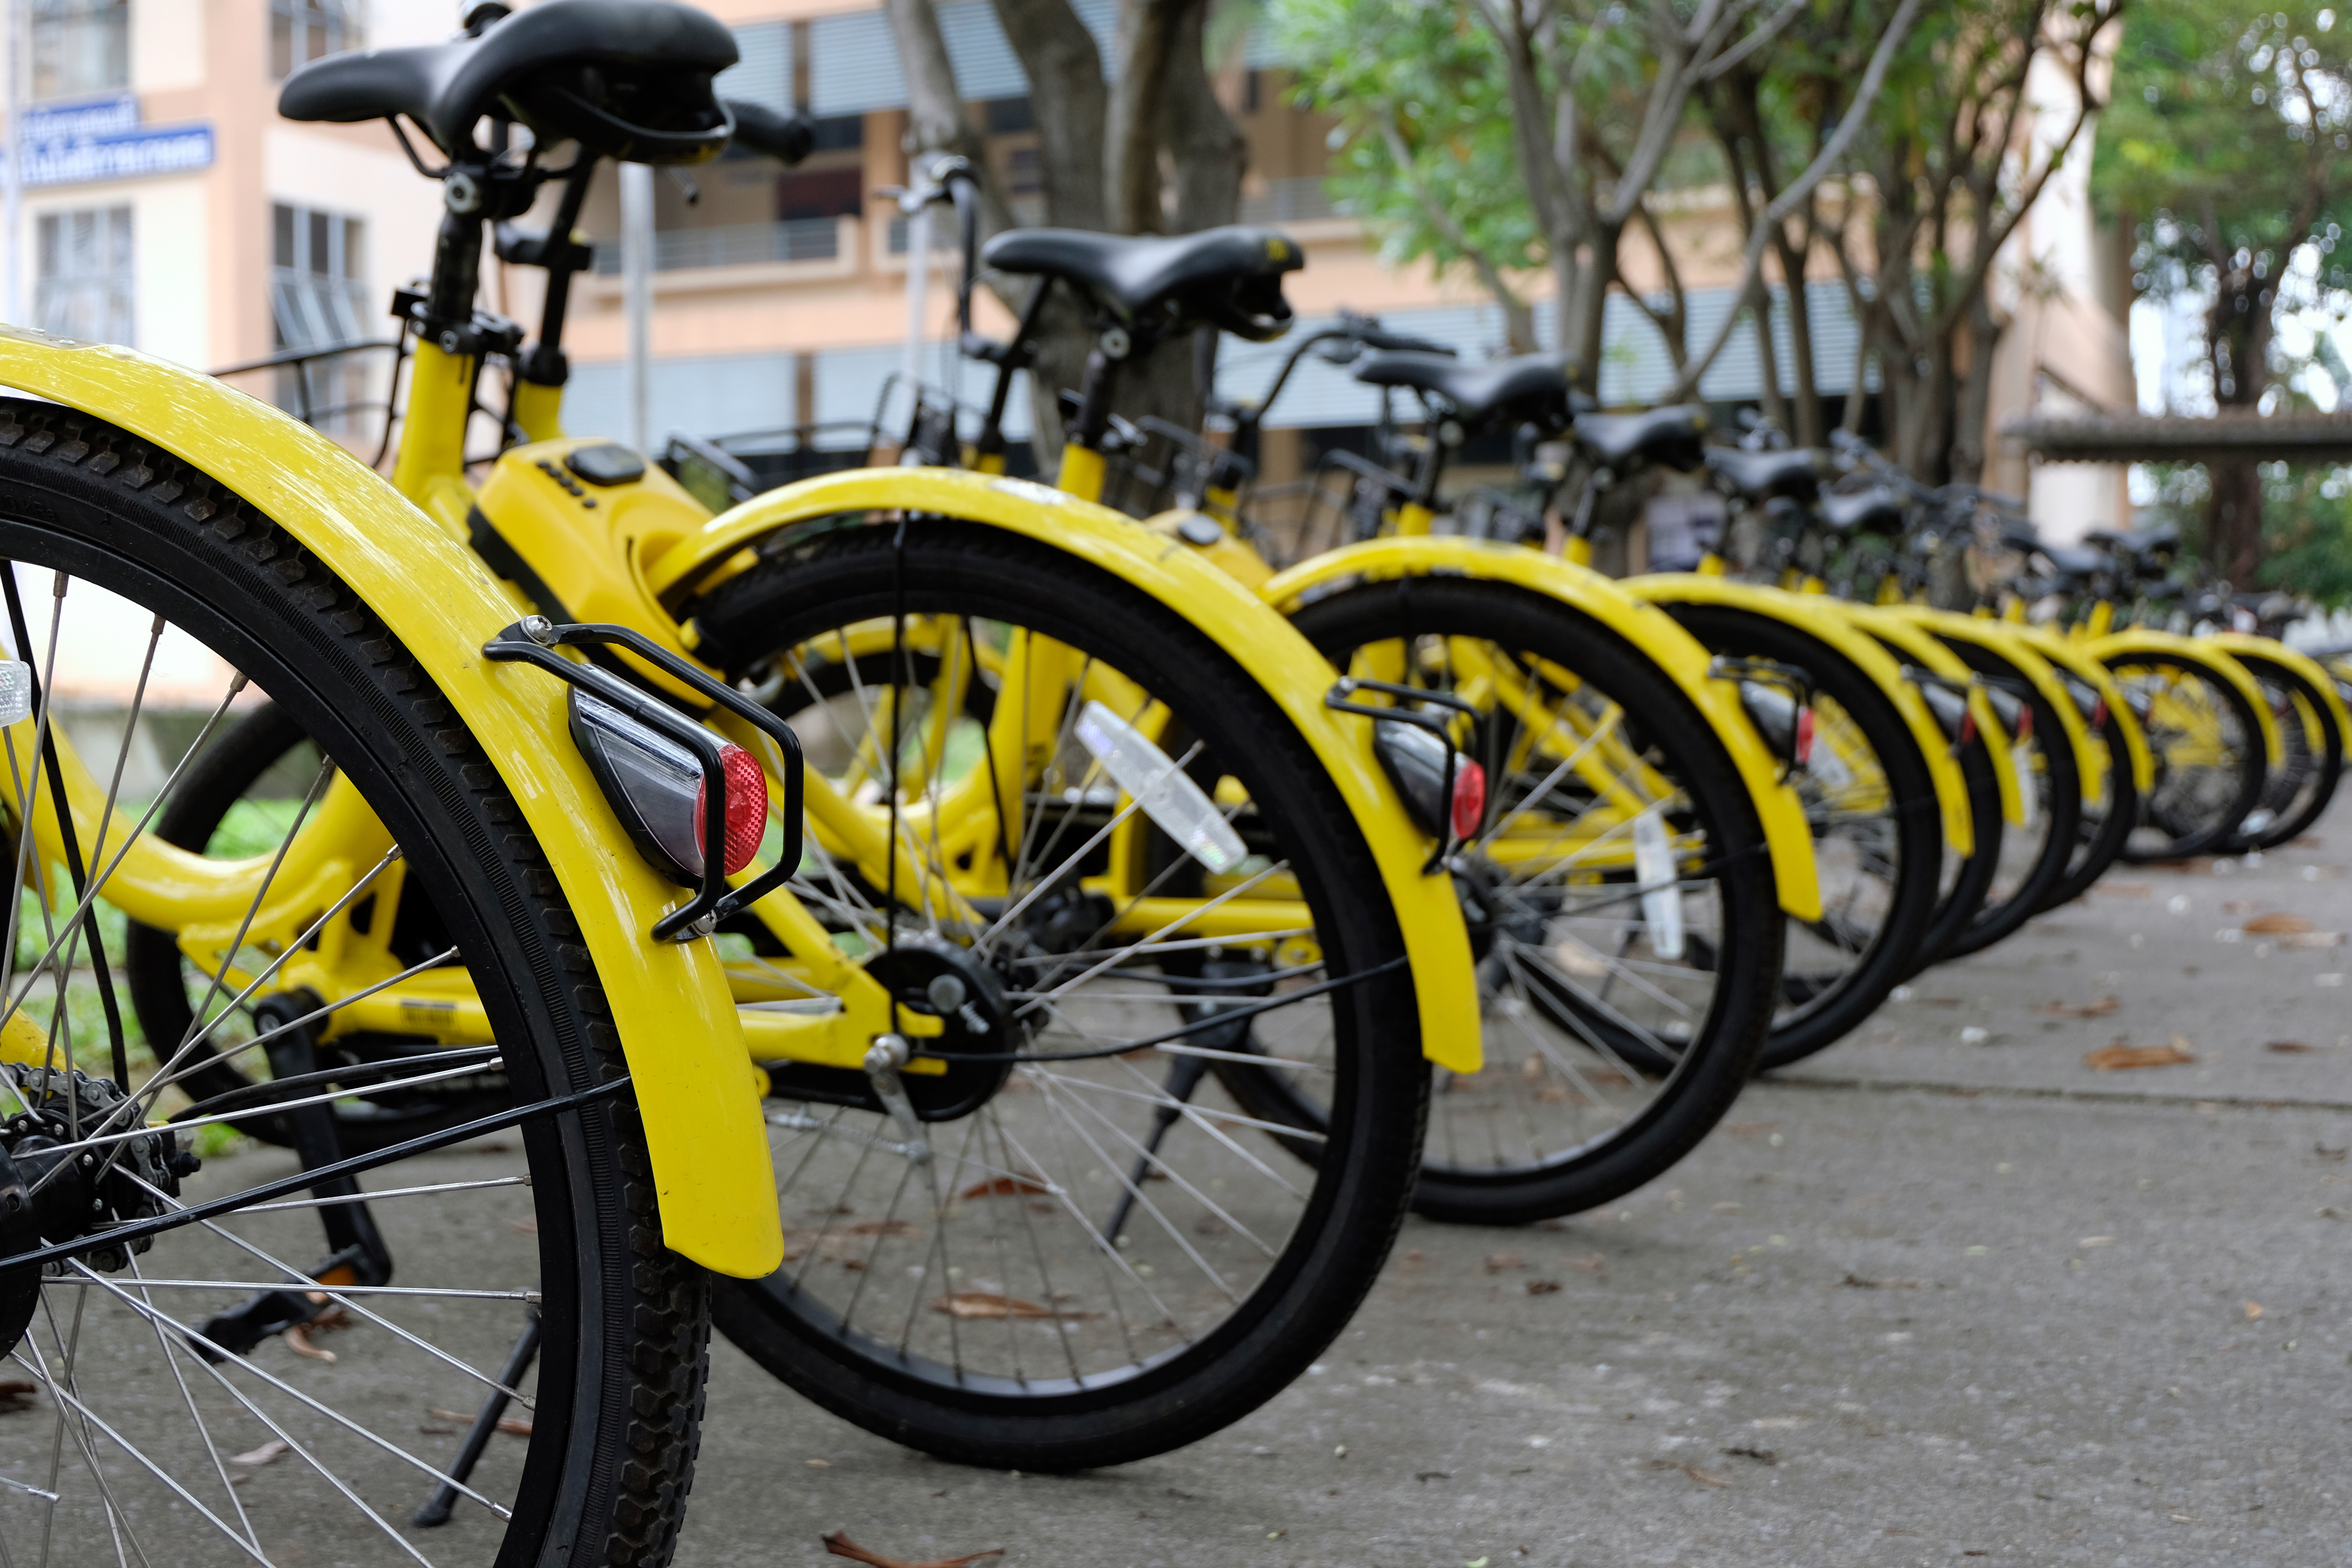
adventure, background, bicycle, bike, biker, biking, building, city, concept, conceptual, device, drive, ecological, ecology, environment, environmental, europe, european, fitness, german, germany, health, healthy, historical, lifestyle, locking, metal, old, outdoor, parked, pavement, pedal, pole, public, recreation, restyling, ride, road, secure, sidewalk, sport, station, street, tourism, town, transport, transportation, travel, urban, land vehicle, bicycle wheel, vehicle, bicycle tire, bicycle part, yellow, spoke, tire, bicycle drivetrain part, bicycle accessory, bicycle fork, wheel, bicycle frame, mode of transport, automotive tire, rim, snapshot, sports equipment, bicycle pedal, photography, crankset, bicycle saddle, bicycle handlebar, Hub gear, road bicycle, automotive wheel system, bicycles equipment and supplies, mountain bike, Bicycle stem, auto part, groupset, parking, bicycle chain, hybrid bicycle, car